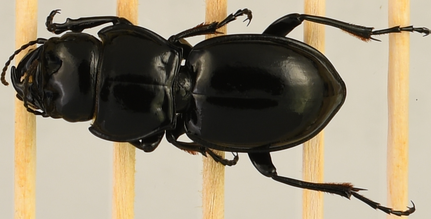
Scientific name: Pasimachus depressus
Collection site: Konza Prairie Biological Station NEON (KONZ), plot KONZ_002